John Theophilus Boileau

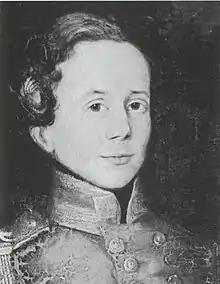
Boileau as a cadet, c. 1821

Boileau was born in Calcutta. His father Thomas Boileau had moved to India in 1780 to work at the Supreme Court in Fort William. On his father's side his ancestors were Huguenots from Nîmes. His mother Leah was the daughter of Lt. Col. Ebenezer Jessup from New England. After the death of the father in 1806, the family moved to live in Bury St. Edmunds, England. After studying at the Grammar School, he received a cadetship at the East India Company Military Seminary at Addiscombe in 1819. His brother Henry joined in the next year. He received prizes in mathematics and Hindustani and was gazetted in 1821 and sent for training to Chatham with the Royal Engineers. He reached Calcutta on 22 September 1822 and then on to Kanpur. He was involved in road building at Jabalpur and between Nagpur and Kamptee. In 1826 he became garrison engineer at Agra, designing the St George Church, the jail, a college, and barracks. In 1829 he married Ann, daughter of Captain Hanson, and on the same day, his brother Henry married Ann's sister at St George's Church. Boileau was involved in reconstruction and repair of several Mughal constructions including Jahangir's palace, Fatehpur, and the Taj Mahal. The cost exceeded the estimates and when he wished to leave the East India Company on furlough in 1834, he was asked to pay thirty thousand rupees as outstanding expenses. In 1839, Boileau was assigned to set up a magnetic observatory at Simla after being trained by Professor Humphrey Lloyd of Trinity College, Dublin. He was elected fellow of the Royal Society on 5 March 1840 and later to the Royal Astronomical Society. While at Simla, he also designed the Christ Church and raised funds for its construction. In 1847 he became superintending engineer in the North West Provinces. He then moved to live at Ambala where weekend dinners included flute played by Boileau and piano by his wife Ann. He retired on 4 February 1856 with the rank of Major General, just before the mutiny. The family settled at Notting Hill and he began to work for the wives, widows, and children of soldiers then posted in large numbers in the Crimea. In 1860 he joined the 1st Middlesex Rifle volunteers. Punch magazine depicted a cartoon of him as ""Mr Buffles"" in 1862. A bust by Thomas Brock is now in the Kensington public library.